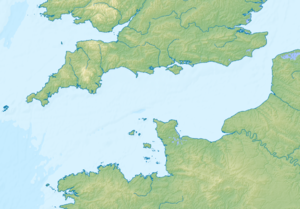
Les îles Anglo-Normandes, ou îles de la Manche, sont un ensemble d'îles situées dans la Manche, à l’ouest de la péninsule du Cotentin. Saint Hélier, la capitale de Jersey, ne se trouve qu'à trente kilomètres du littoral normand. Autrefois appelées archipel Normand, elles sont la partie insulaire du duché historique de Normandie et constituent aujourd'hui avec leurs eaux territoriales une enclave dans la zone économique exclusive française inaccessible par les eaux internationales.
Le Cap Lévi est une avancée de terre située dans la Manche sur le territoire de la commune de Fermanville, près de Cherbourg-en-Cotentin, en Normandie.
L'île de Guernesey, dans les îles Anglo-Normandes, est la plus grande île du bailliage de Guernesey, dépendance de la Couronne britannique qui comprend aussi Sercq et Aurigny. Sa capitale Saint-Pierre-Port se trouve sur la côte Est de l'île.
La bataille de Jersey fut une tentative des forces françaises d’envahir l'île de Jersey et d’éliminer la menace que l’île faisait peser sur la navigation franco-américaine lors de la guerre franco-anglaise. Jersey fournit une base aux corsaires britanniques et la France, alliée aux États-Unis, engagée dans la guerre, envoie une expédition pour prendre le contrôle de l'île.